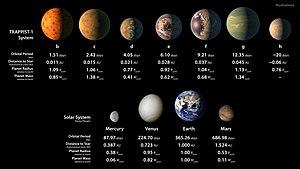
TRAPPIST-1, aussi nommé 2MASS J23062928-0502285, est une naine rouge ultra-froide, un peu plus grande mais beaucoup plus massive que la planète Jupiter et beaucoup plus froide que le Soleil. Elle est située à environ 39 années-lumière de la Terre dans la constellation du Verseau. Son système planétaire est constitué d'au moins sept planètes rocheuses, le plus nombreux détecté jusqu'ici. Il s'agit de planètes de dimensions similaires ou inférieures à celle de la Terre. Ce système à la particularité d'être très compact car toutes les planètes sont situées sur une orbite plus petite que celle de Mercure. Trois à six d'entre elles sont situées dans la zone habitable.